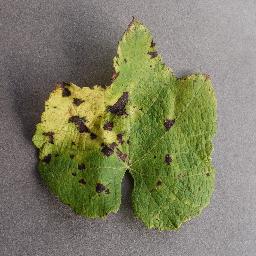
Label: Grape___Leaf_blight_(Isariopsis_Leaf_Spot)